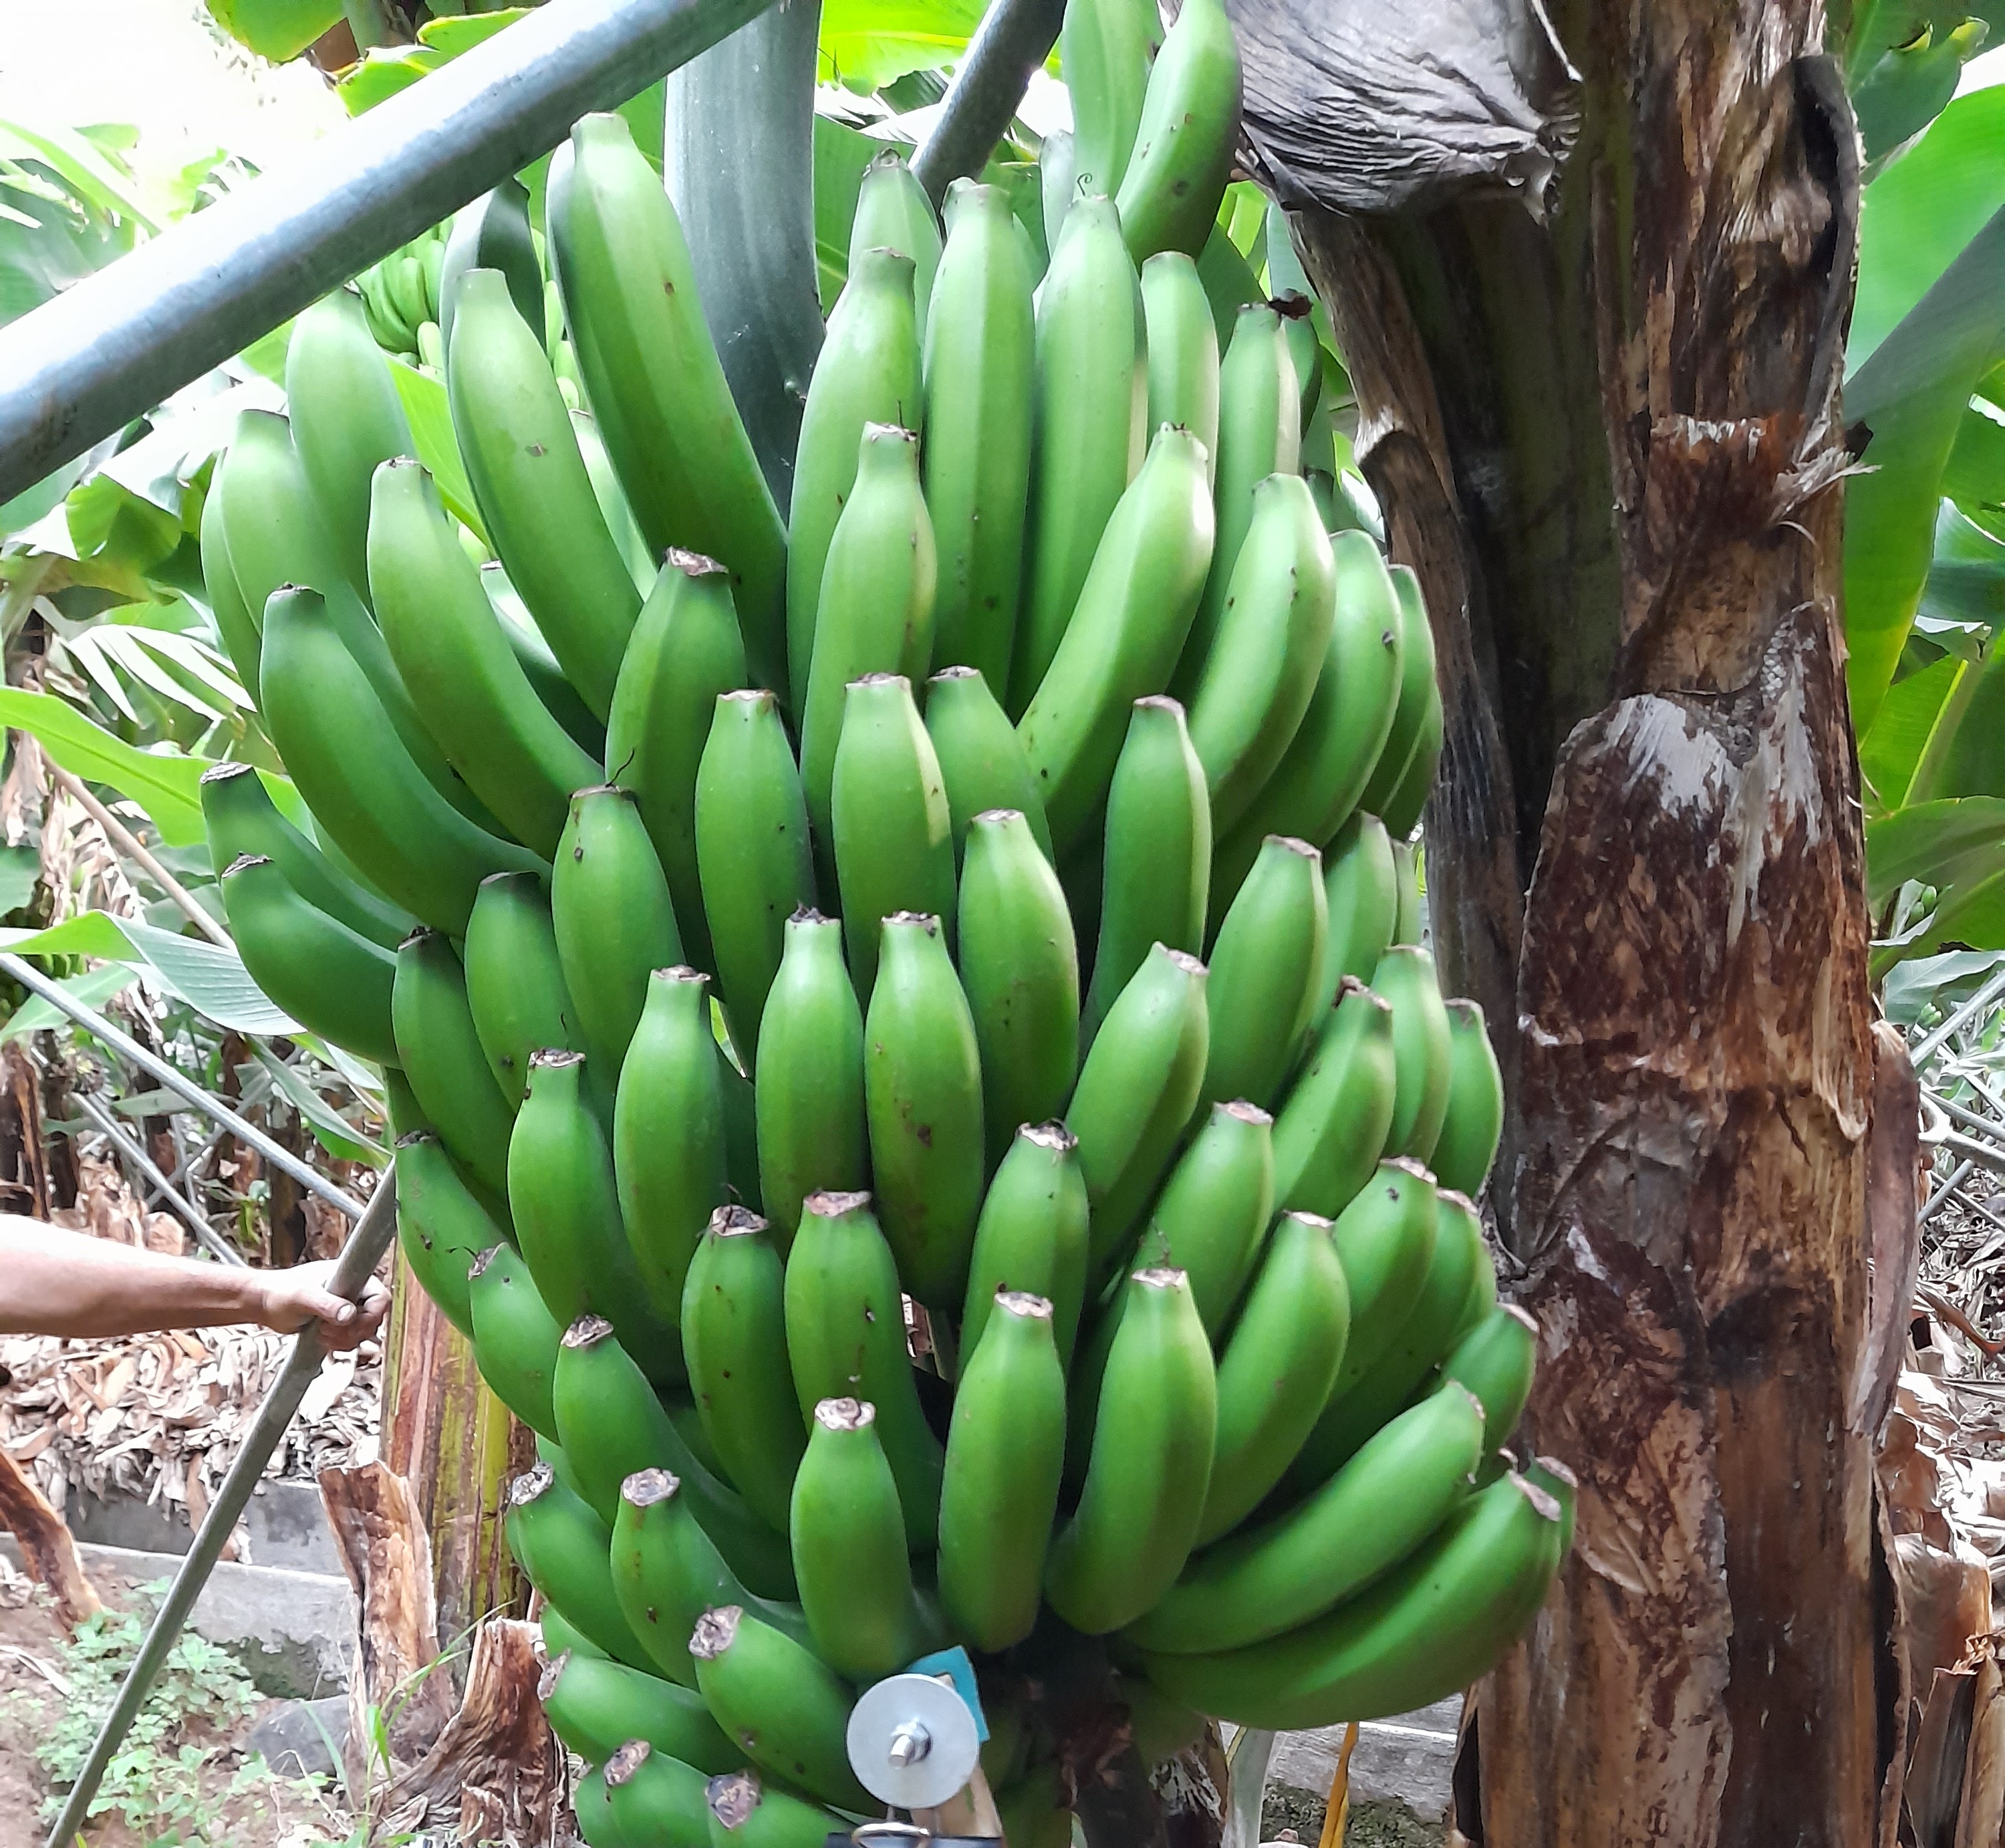
Label: Cut